Tawang Monastery

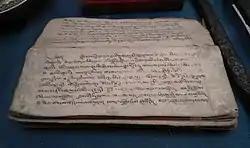
Old religious texts are kept at museum

A notable feature on the wall of the front porch on the ground floor is a footprint on a stone slab. It is said that this footprint belonged to a resident of the monastery, who was a water carrier, known as "Chitenpa". He served in the monastery for a long time and on one fine day he announced that he had completed his service to the monastery and then stamped his left foot on the stone slab which created a dented formation of his step. This step is venerated as a miracle in view of a belief among the people of the region that such an imprint on a stone slab could only be created by a divine person who was a true devotee of the monastery.